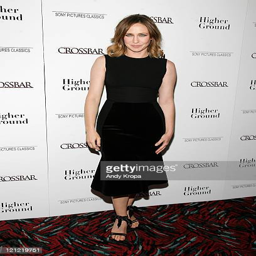
actor attends the premiere at the theater